Nuclear power in China

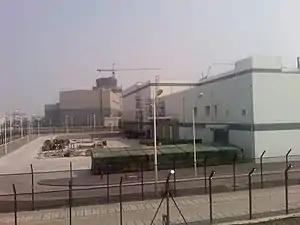
Sanmen Nuclear Power Station, located in Zhejiang China

The Westinghouse AP1000 was planned to be the main basis of China's move to Generation III technology.